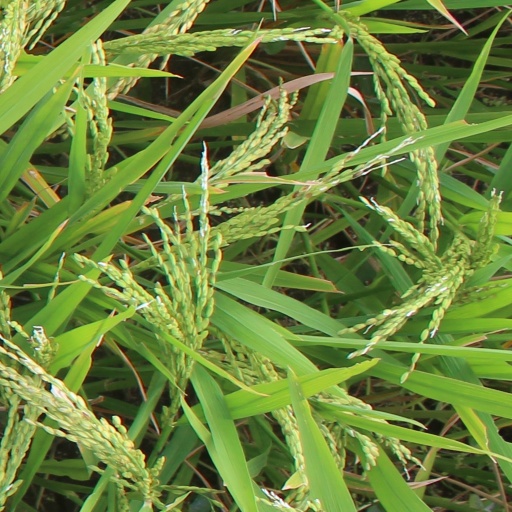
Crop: rice